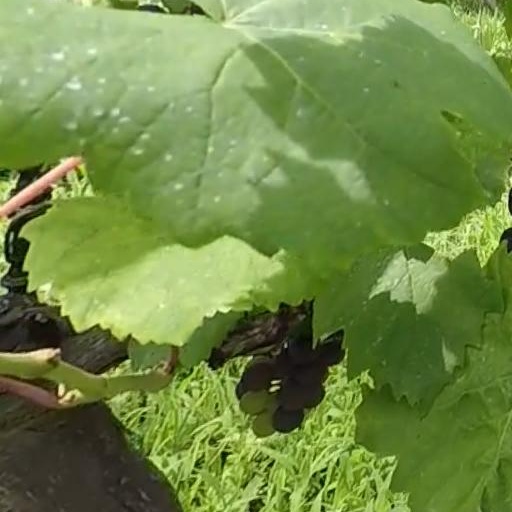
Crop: grape